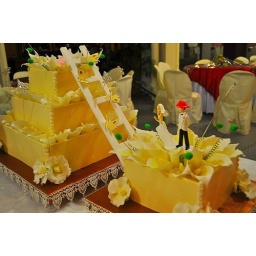
3-tier cocoa fudge wedding cake with white chocolate buttercream and surrounded by blocks of white chocolates.